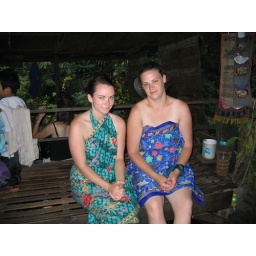
after our massages in the tree house